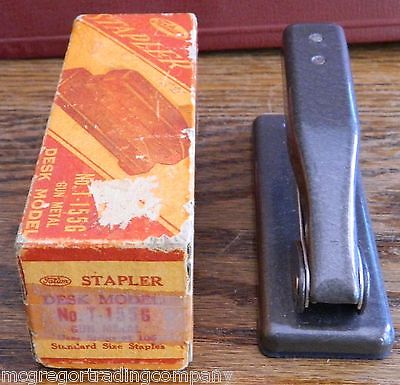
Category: stapler